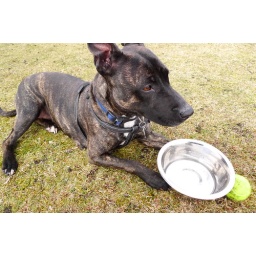
after good running,she was tired.I need to put some water in her bowl to let her drink...